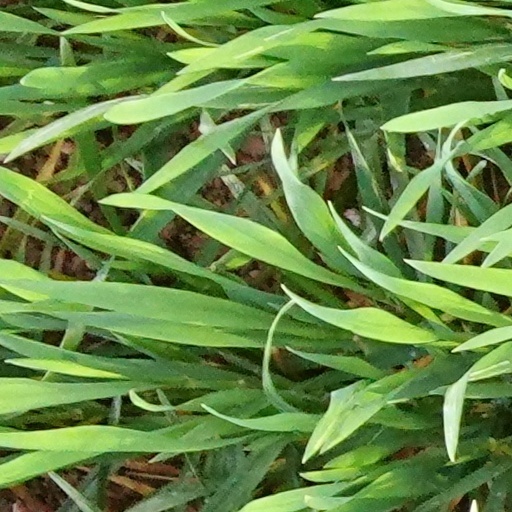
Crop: wheat